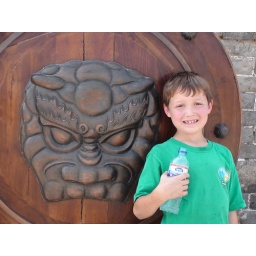
Julian takes a water break on the city wall in Xi'an